Viktoriapark

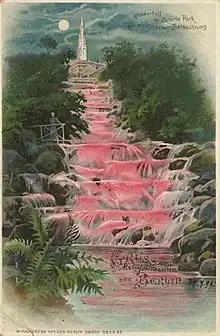
Kreuzberg waterfall with so-called electric Bengal illumination, 1898–1914.

On 14 October 1893 the waterfall ran for the first time on trial. Gas motors in a neighbouring machine house (now the venue hall of the restaurant in the "Villa Kreuzberg", the former engineer's home, an ensemble built 1892–1893 by Hermann Blankenstein) pumped up the water. Since summer 1894 per minute are cascading the down to the small lower pond. Between 1898 and the First World War the waterfall was electrically illuminated at night shining in light resembling Bengal fire. However, the operation of the waterfall was interrupted between 1914 and 1935, and again 1938 and 1961. On the occasion of the festive days firemen reflooded the idle waterfall for one day (19 August 1955) by pumping the water uphill with their fire fighting devices replacing the war-ravaged pumphouse.